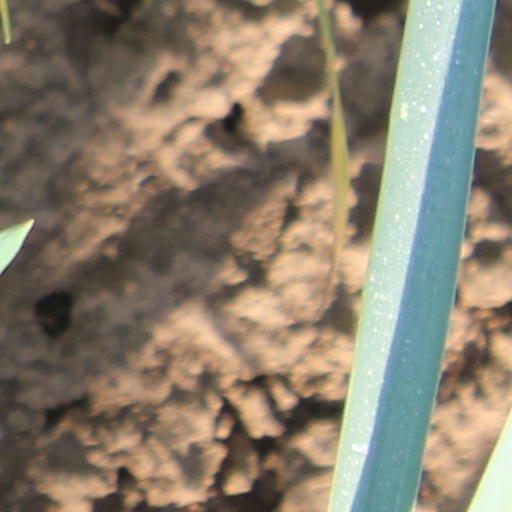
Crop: wheat